What Is Life

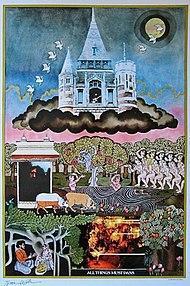
Tom Wilkes's original poster design for "All Things Must Pass". Part of the top portion was instead used for the US picture sleeve for the "What Is Life" single.

"What Is Life" was released in late November 1970 as the first track on side two of "All Things Must Pass", in its original, triple LP format. Along with "My Sweet Lord" and "Isn't It a Pity", the song had already been identified as a potential hit single by Allan Steckler, manager of Apple's US operation. Backed by "Apple Scruffs", "What Is Life" was issued as a single in America on 15 February 1971 (as Apple 1828), just as the "My Sweet Lord" / "Isn't It a Pity" double A-side was slipping out of the top ten. "Billboard" magazine's reviewer described "What Is Life" and "Apple Scruffs" as "intriguing rhythm follows-ups" to the first single, which were "sure to repeat that success" and "should prove big juke box items". "Record World" called it "perhaps the most commercial cut" from "All Things Must Pass".